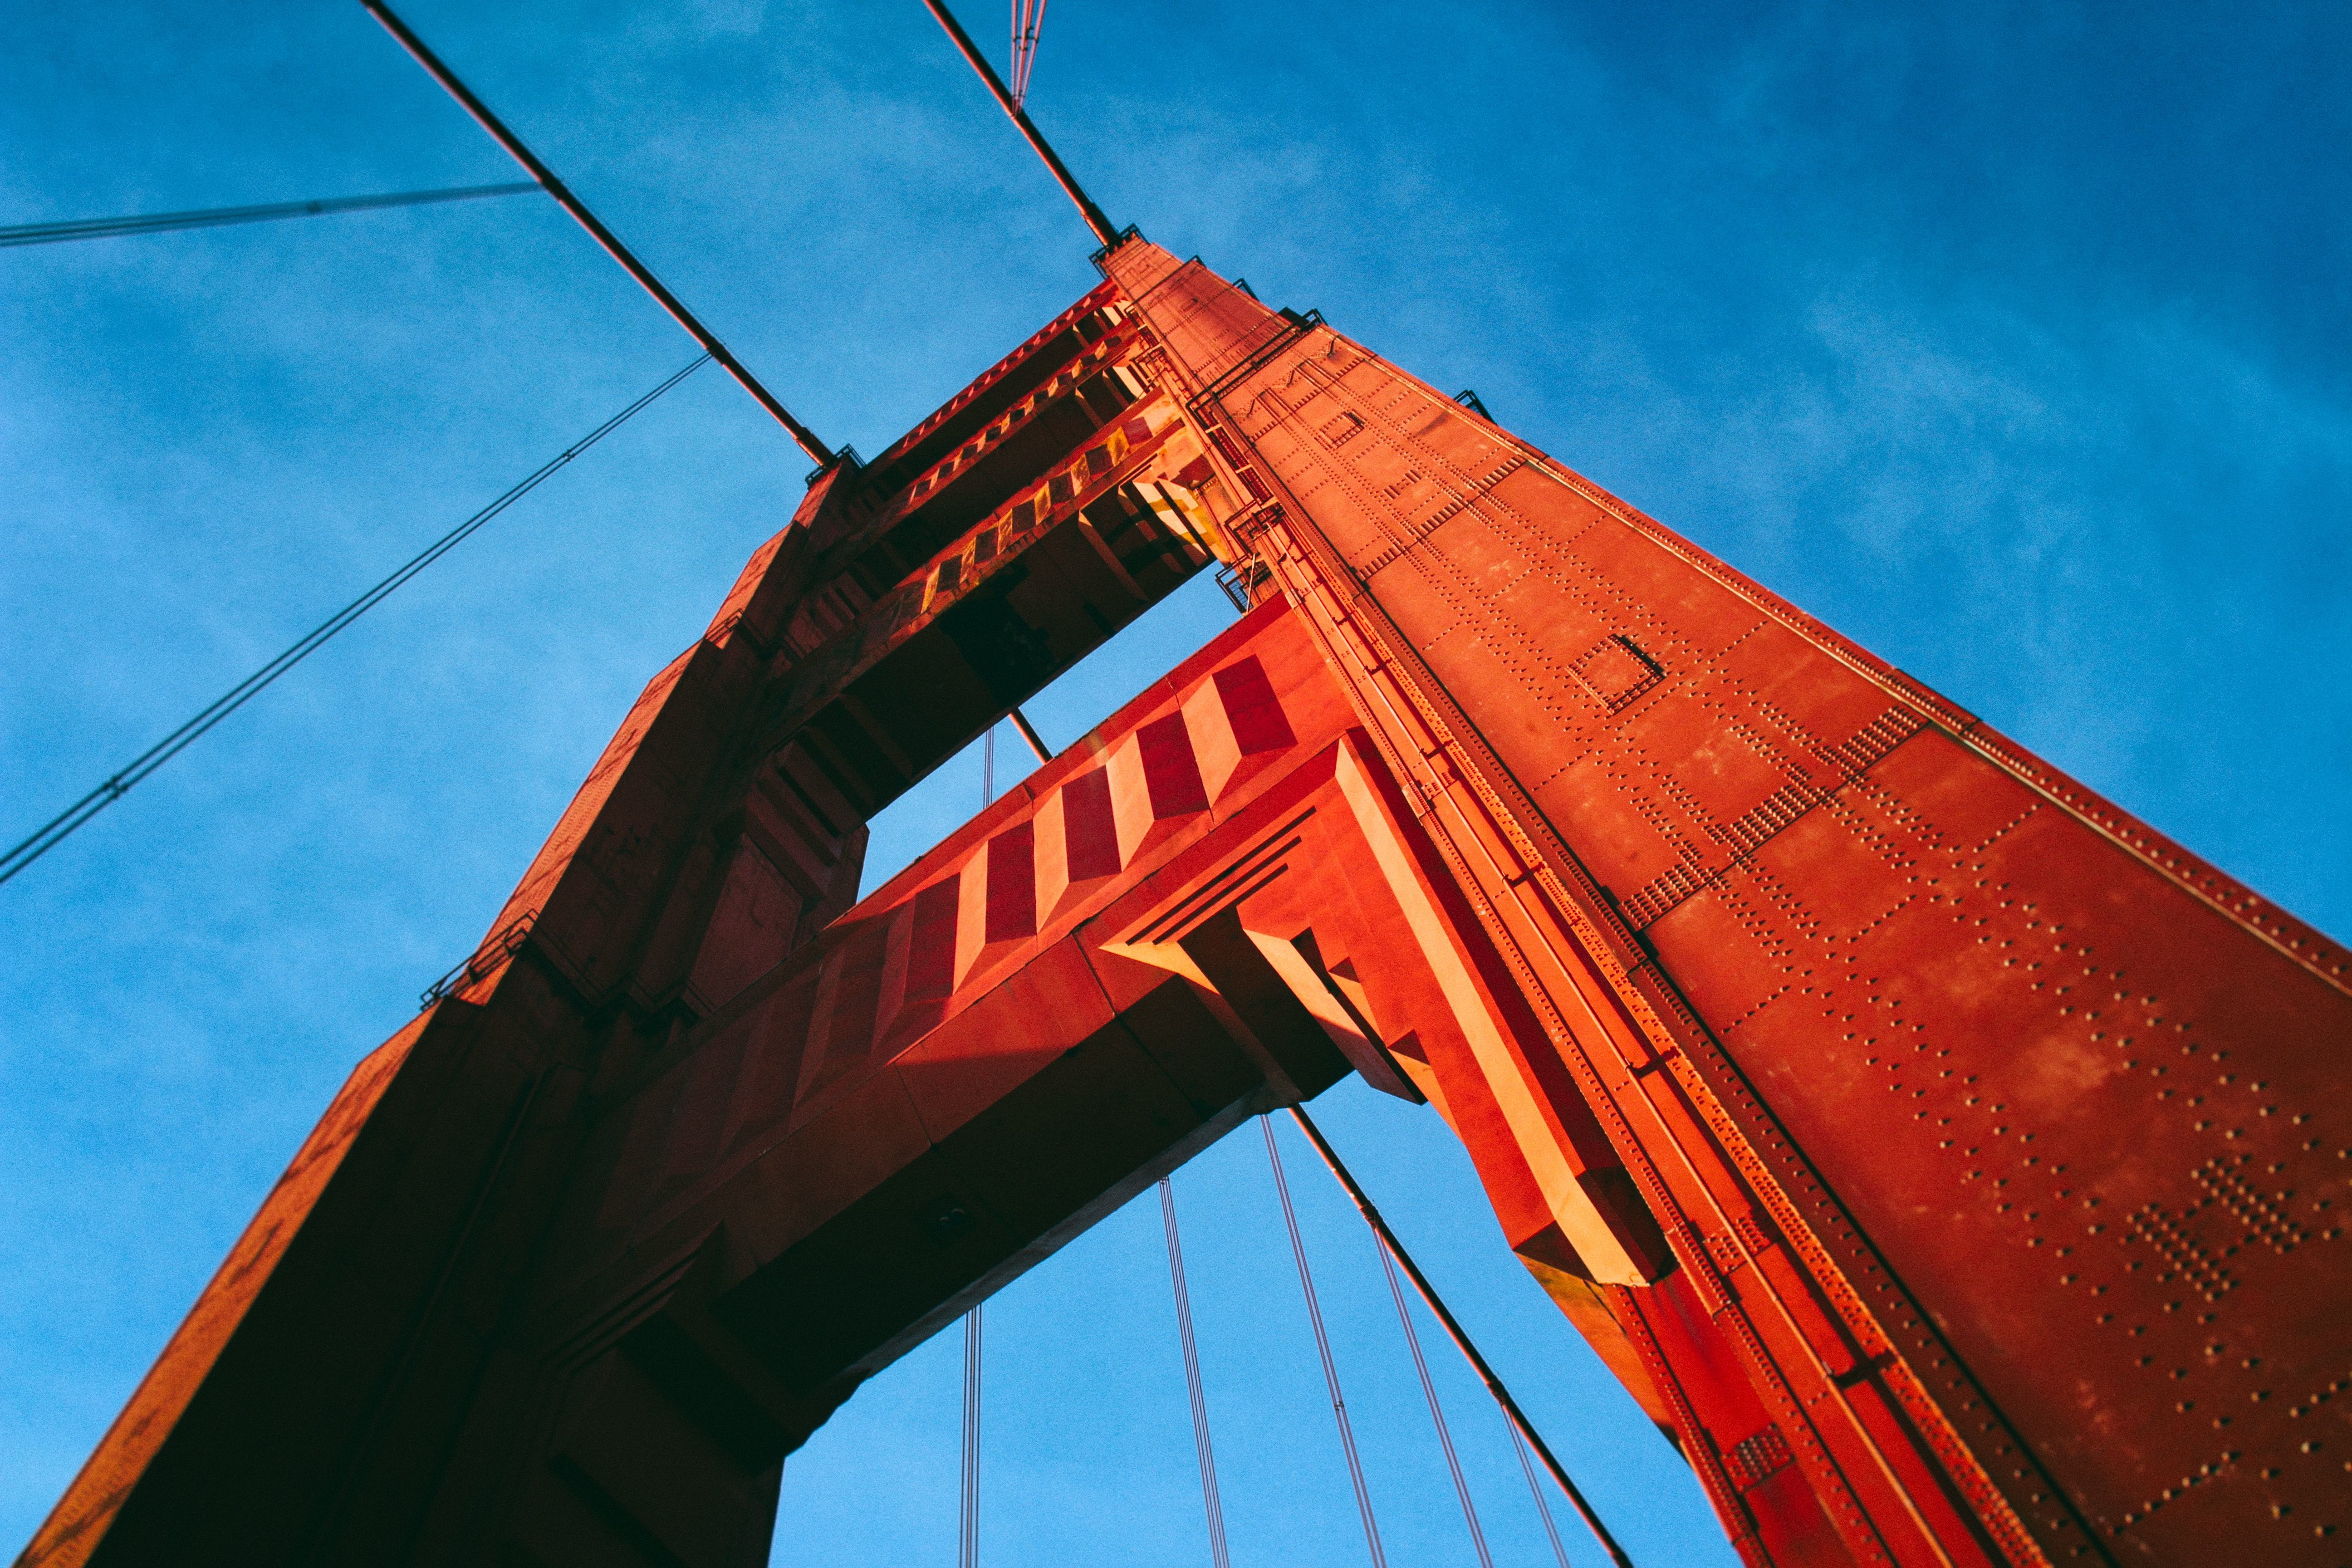
architecture, structure, sky, bridge, skyscraper, golden gate bridge, san francisco, line, reflection, red, vehicle, tower, mast, color, facade, blue, atmosphere of earth